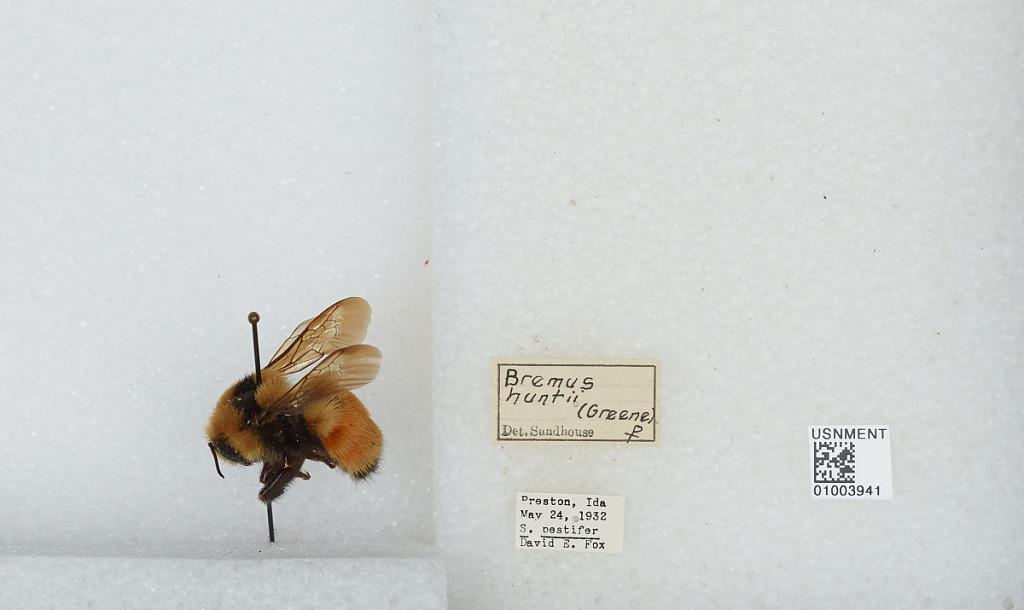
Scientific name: Bombus (Pyrobombus) huntii Greene
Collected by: D. Fox
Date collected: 1932-5-24
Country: United States
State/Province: Idaho
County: Franklin
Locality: Preston
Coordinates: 42.0953, -111.875
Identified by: Sandhouse, G.